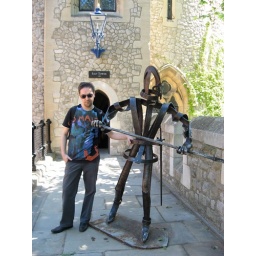
me in white tower fighting against one knight ;)